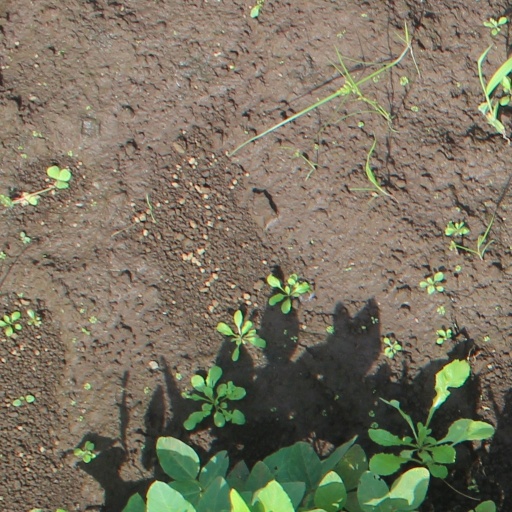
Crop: soybean